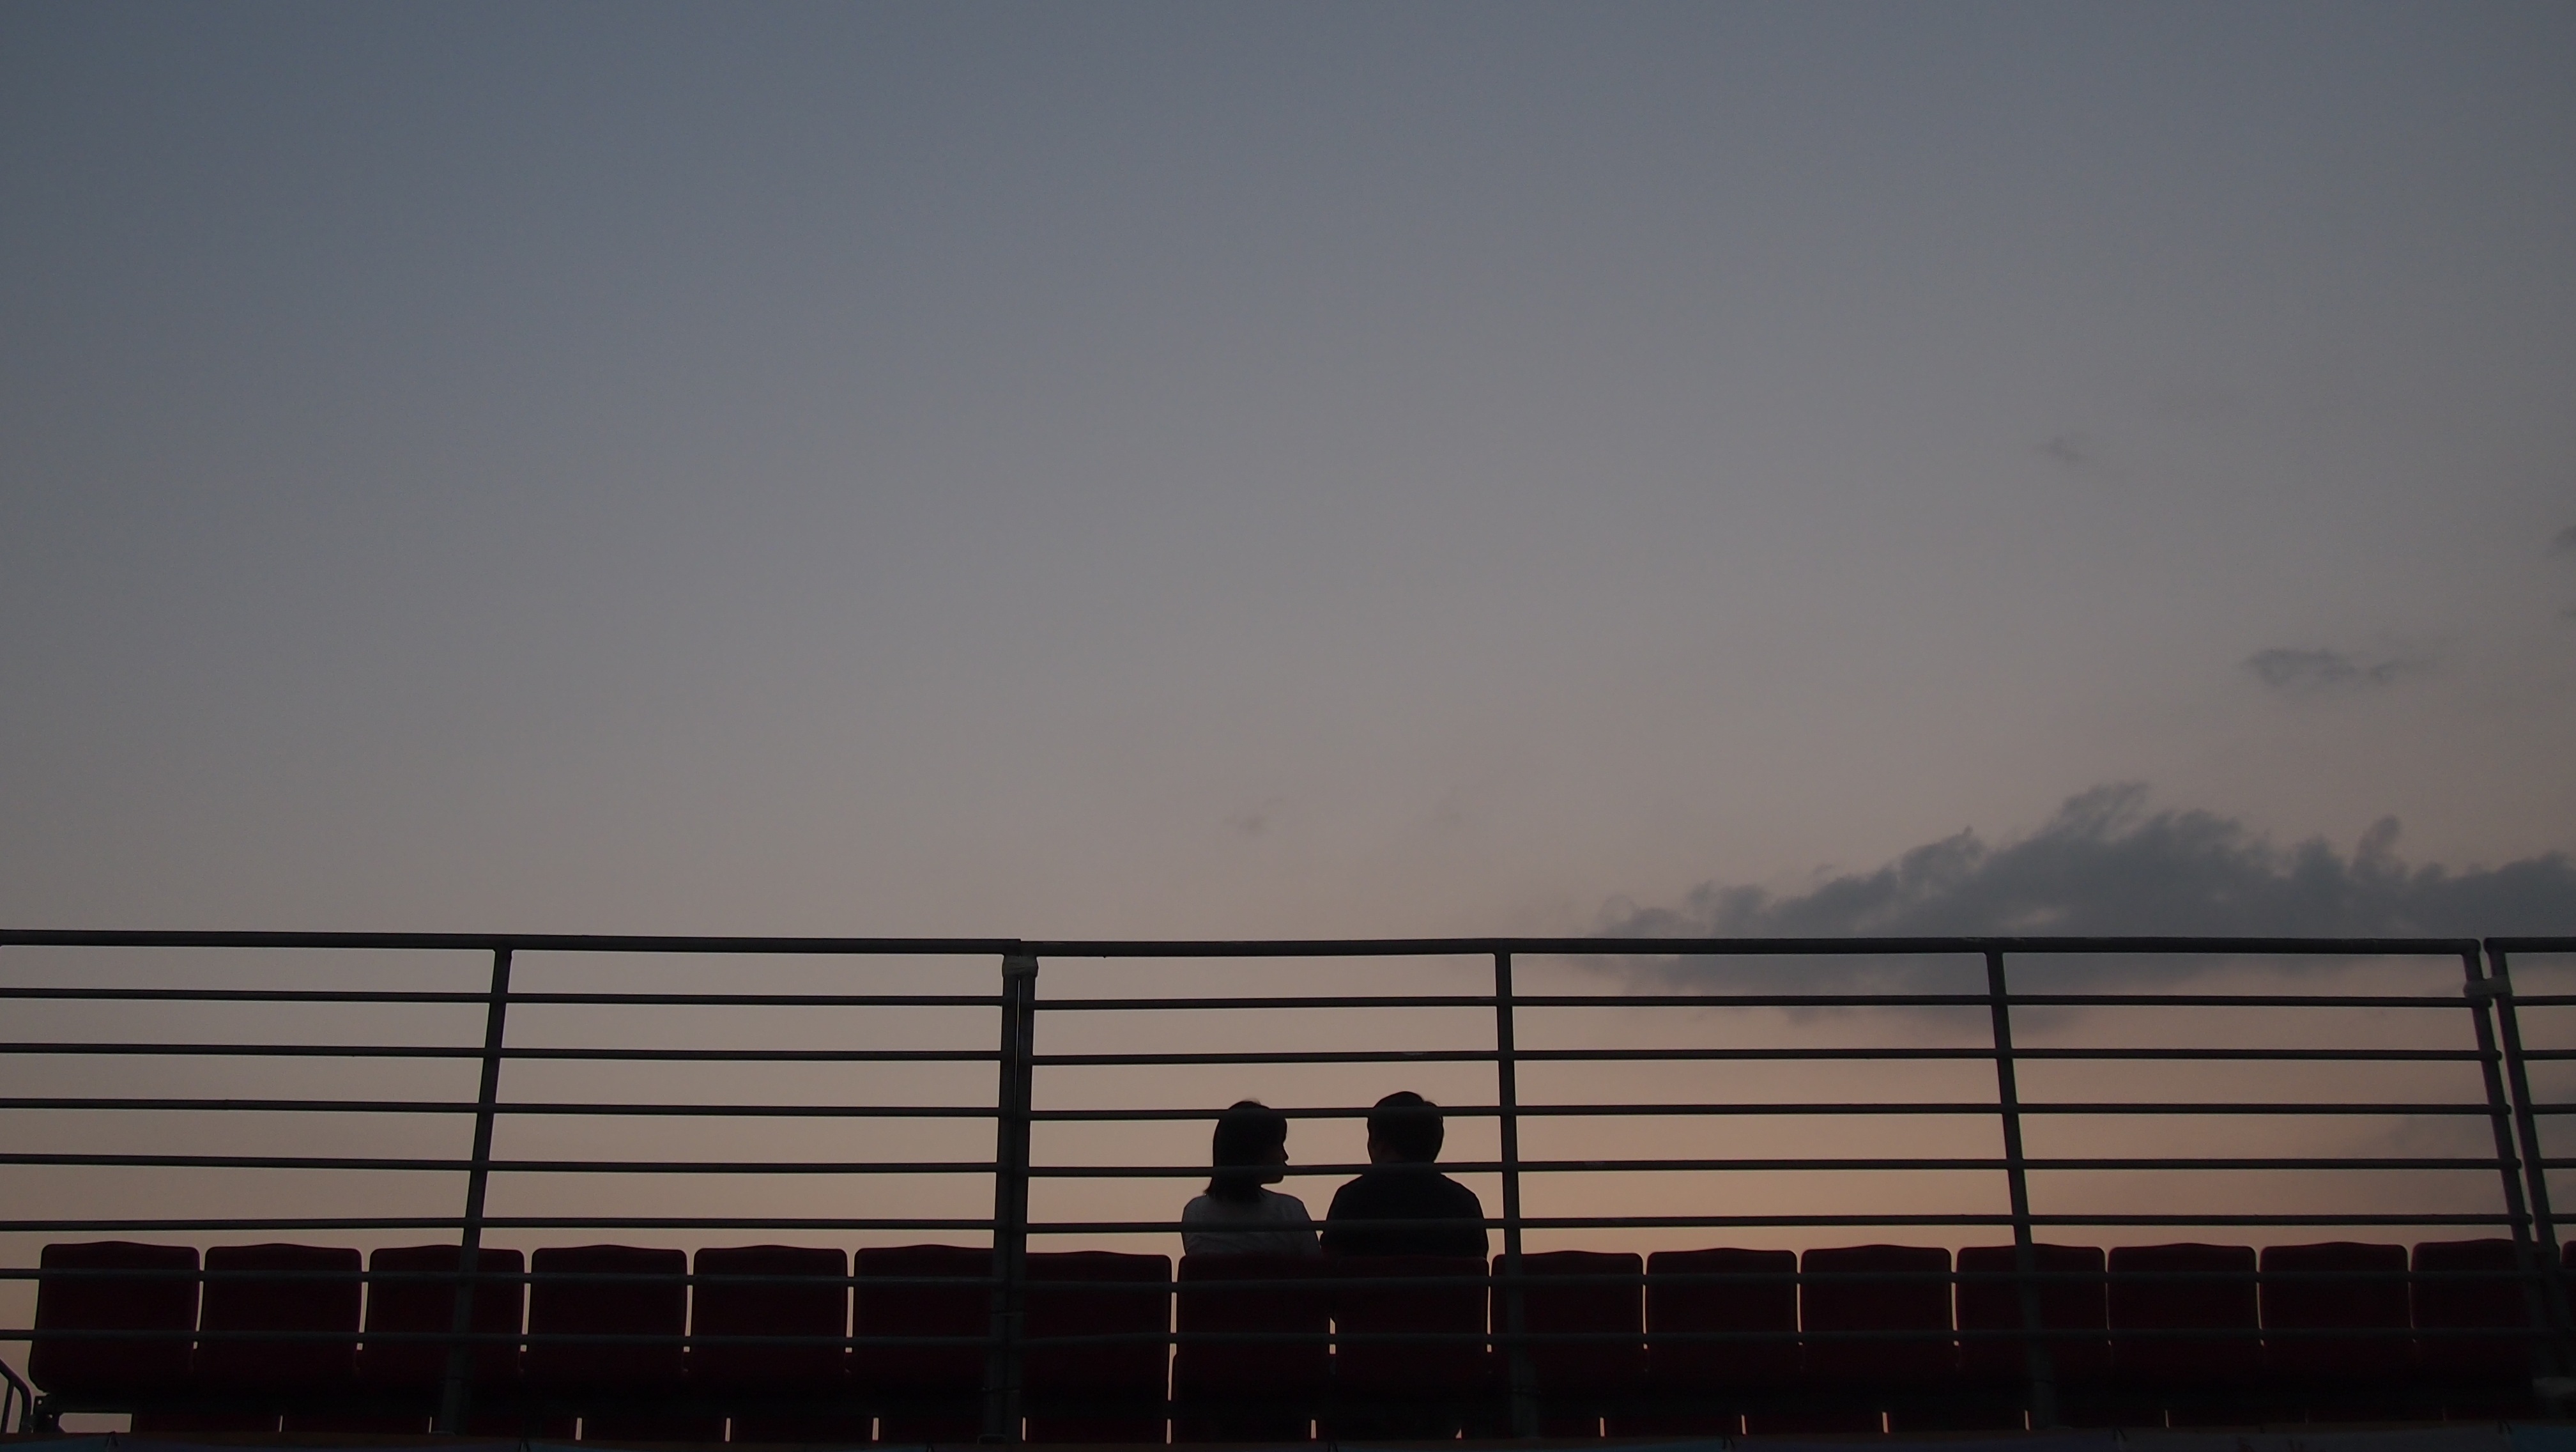
horizon, cloud, sky, woman, sunrise, sunset, sunlight, morning, dawn, male, dusk, evening, railing, line, reflection, lovers, beautiful, character, shape, couples